Falcon 9 Full Thrust

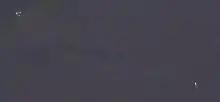
Falcon 9 Full Thrust launch on 4 March 2016. The discarded first stage is in the lower right. The second stage is in the upper left, with the two parts of the jettisoned payload fairing.

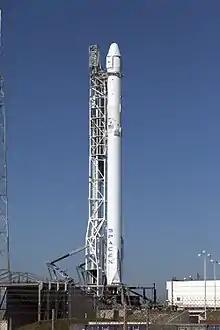
Falcon 9 Full Thrust rocket with the SpaceX CRS-8 Dragon spacecraft on the launch pad in April 2016

A principal objective of the new design was to facilitate booster re-usability for a larger range of missions, including delivery of large commsats to geosynchronous orbit.